Balthasar van der Veen

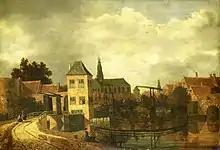
"View of Haarlem near the Eendjespoort (southern gate over the Spaarne)

Van der Veen was born in Amsterdam where he was registered in 1620. He worked in Gorinchem during the years 1637 - 1639 and then travelled south to France and further to Italy, but was back in Amsterdam by 1657 when he became a member of the Guild of St. Luke there.